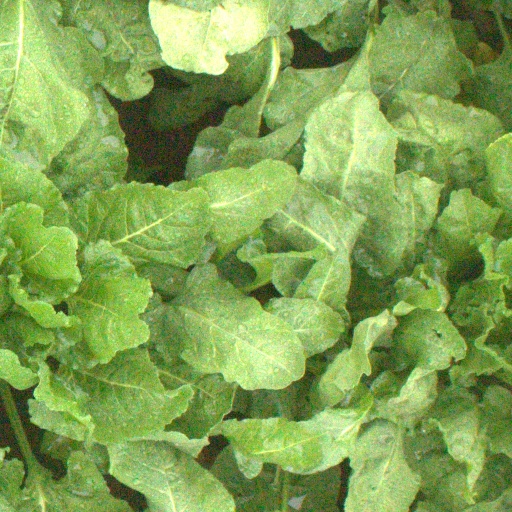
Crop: sugar beet